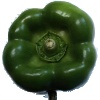
Label: Pepper Green 1